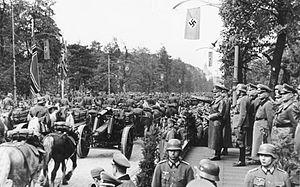
Adolf Hitler [ˈadɔlf ˈhɪtlɐ] est un idéologue et homme d'État allemand, né le 20 avril 1889 à Braunau am Inn en Autriche-Hongrie et mort par suicide le 30 avril 1945 à Berlin. Fondateur et figure centrale du nazisme, il prend le pouvoir en Allemagne en 1933 et instaure une dictature totalitaire, impérialiste, antisémite et raciste désignée sous le nom de Troisième Reich.
Chronologie de la Seconde Guerre mondiale
Les événements suivis de sont détaillés dans l'article Seconde Guerre mondiale : octobre 1939.